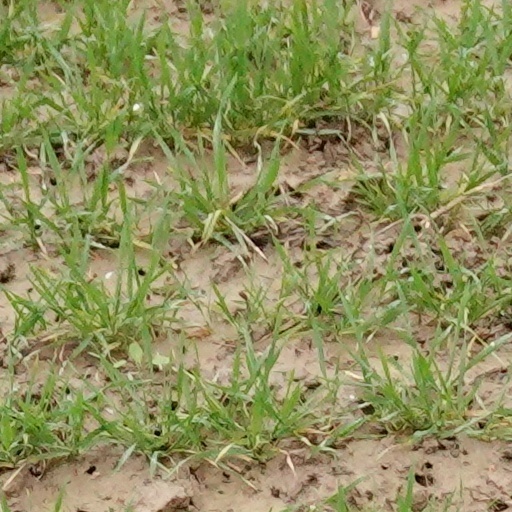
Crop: wheat